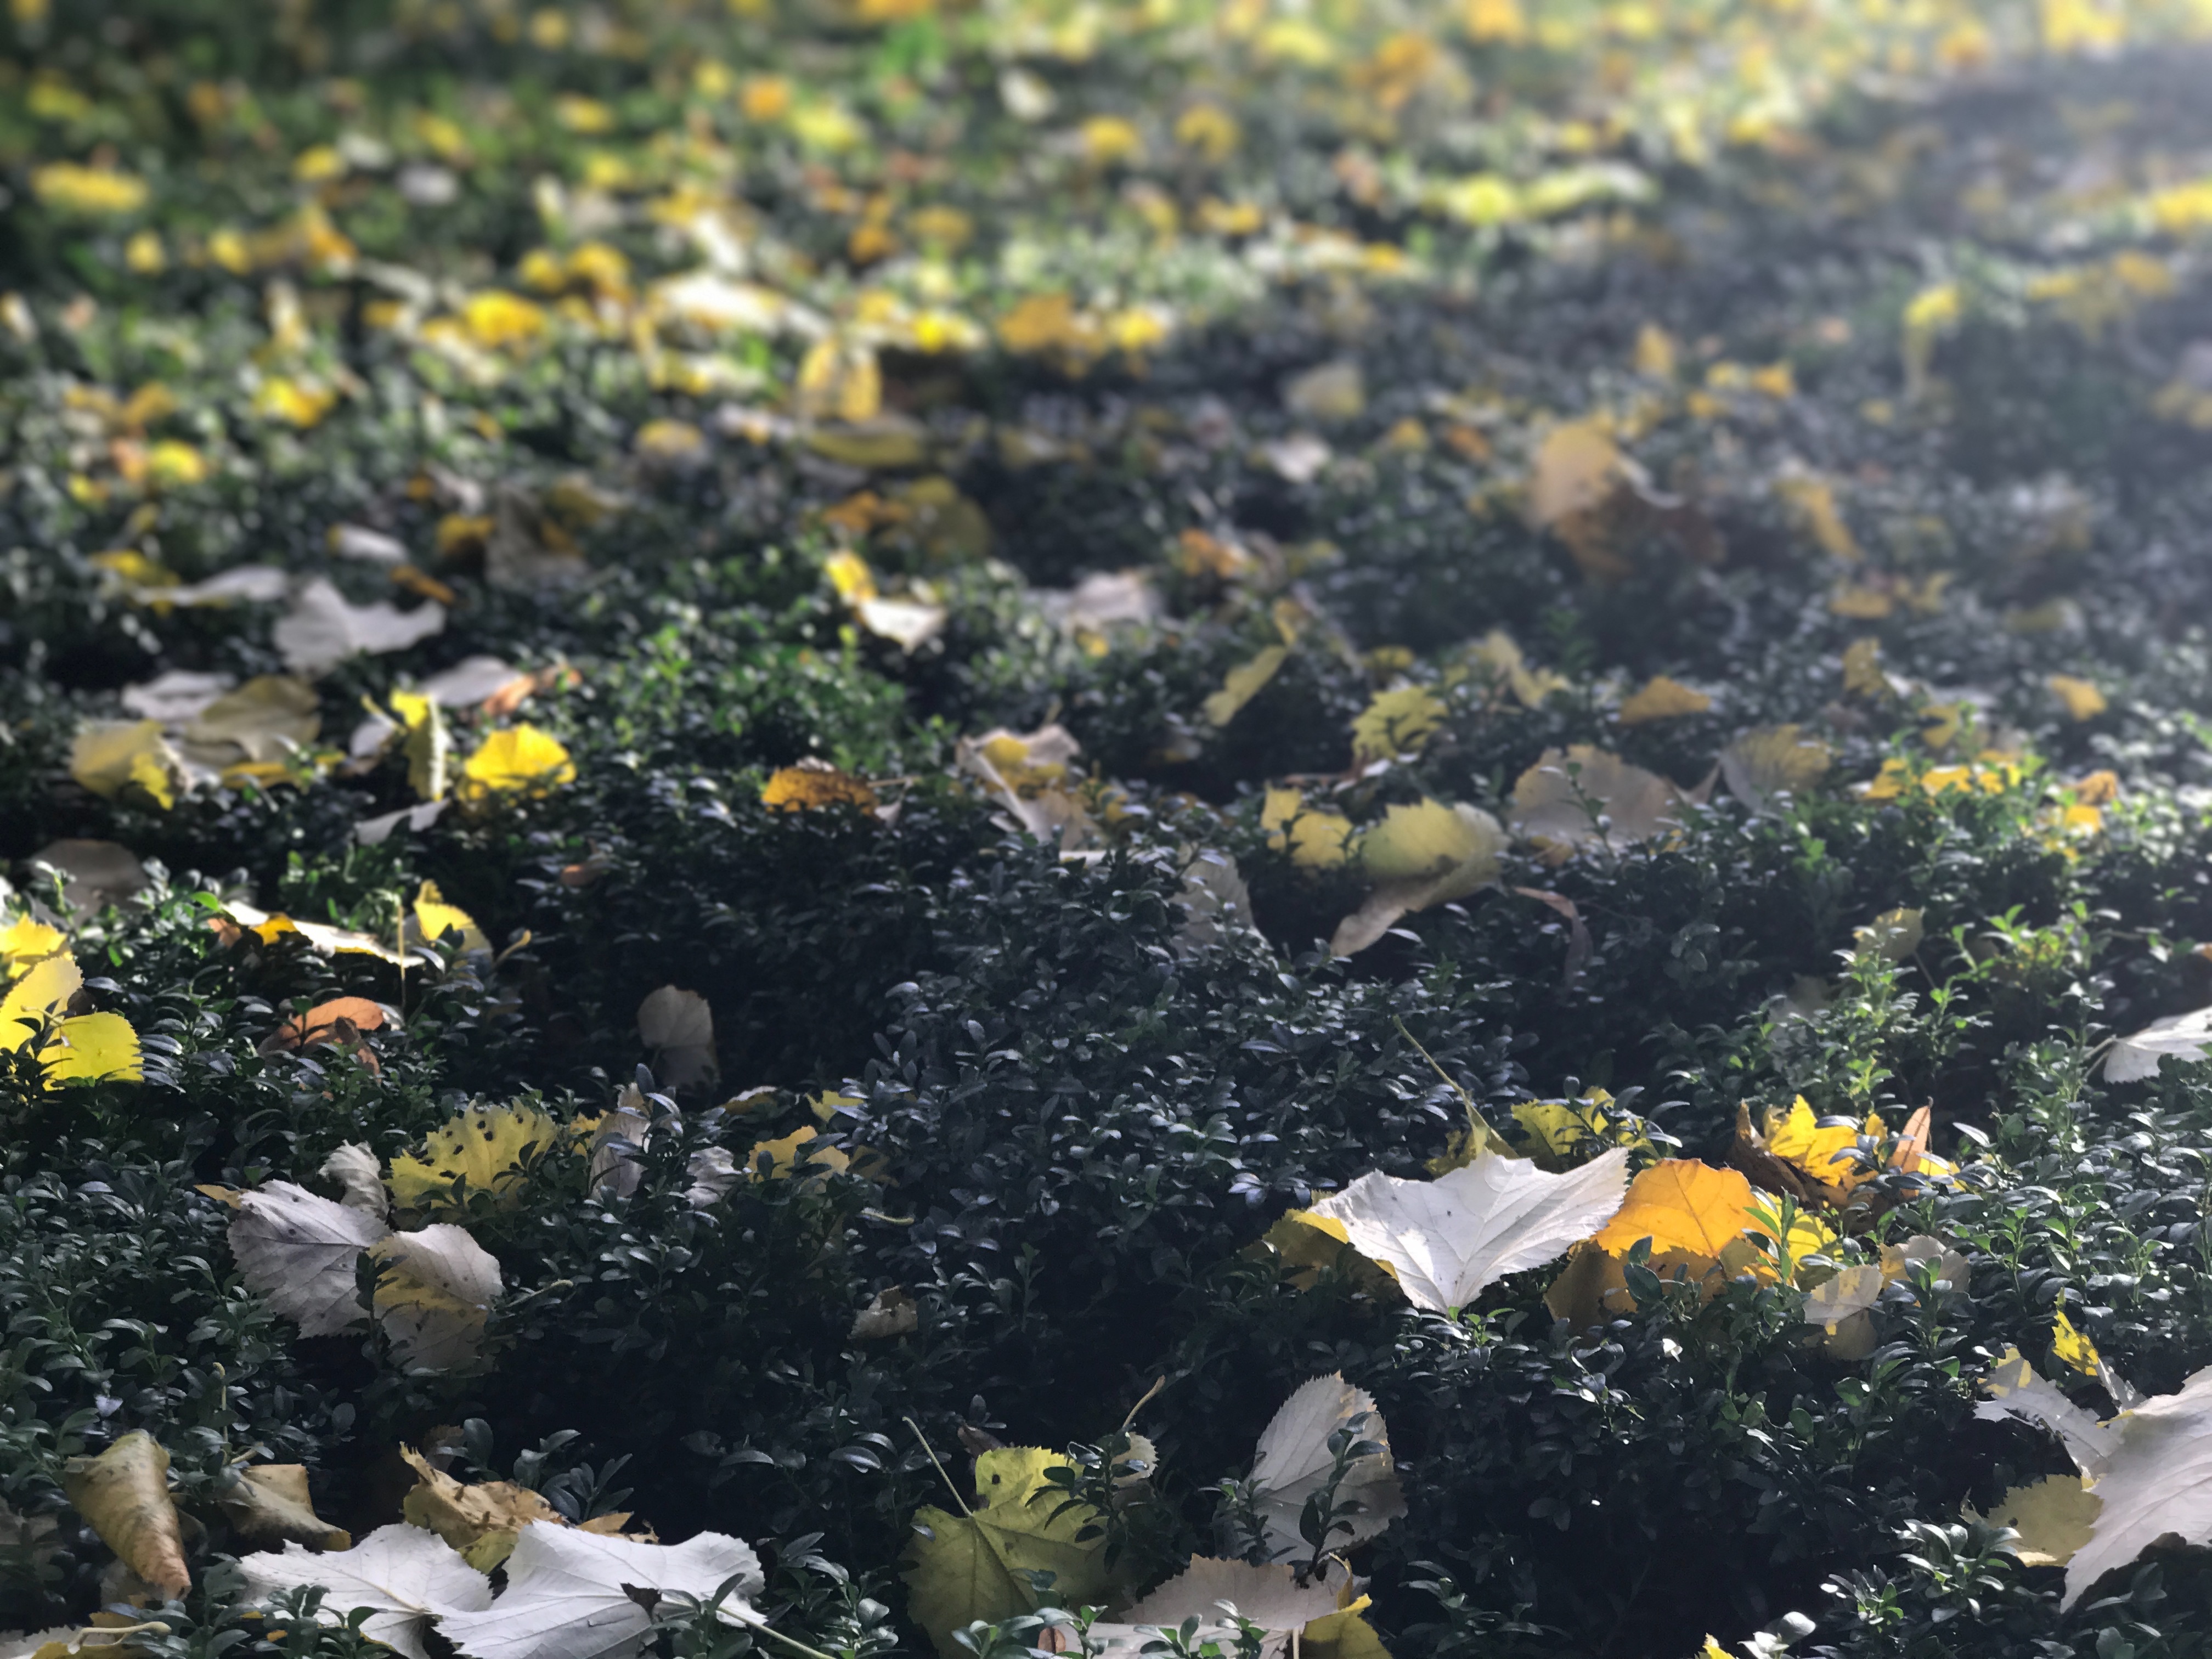
nature, rock, plant, leaf, flower, seaweed, autumn, soil, yellow, garden, flora, coral reef, algae